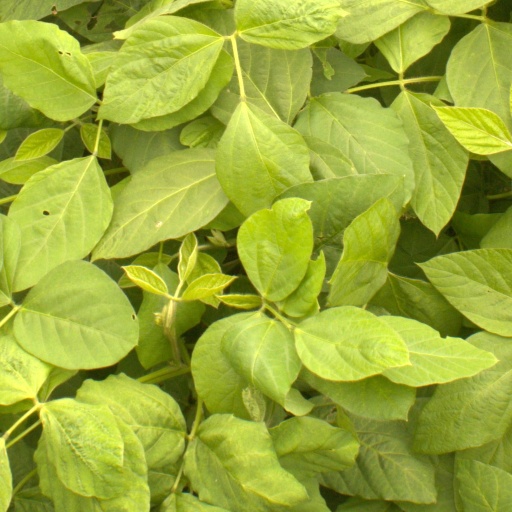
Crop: soybean